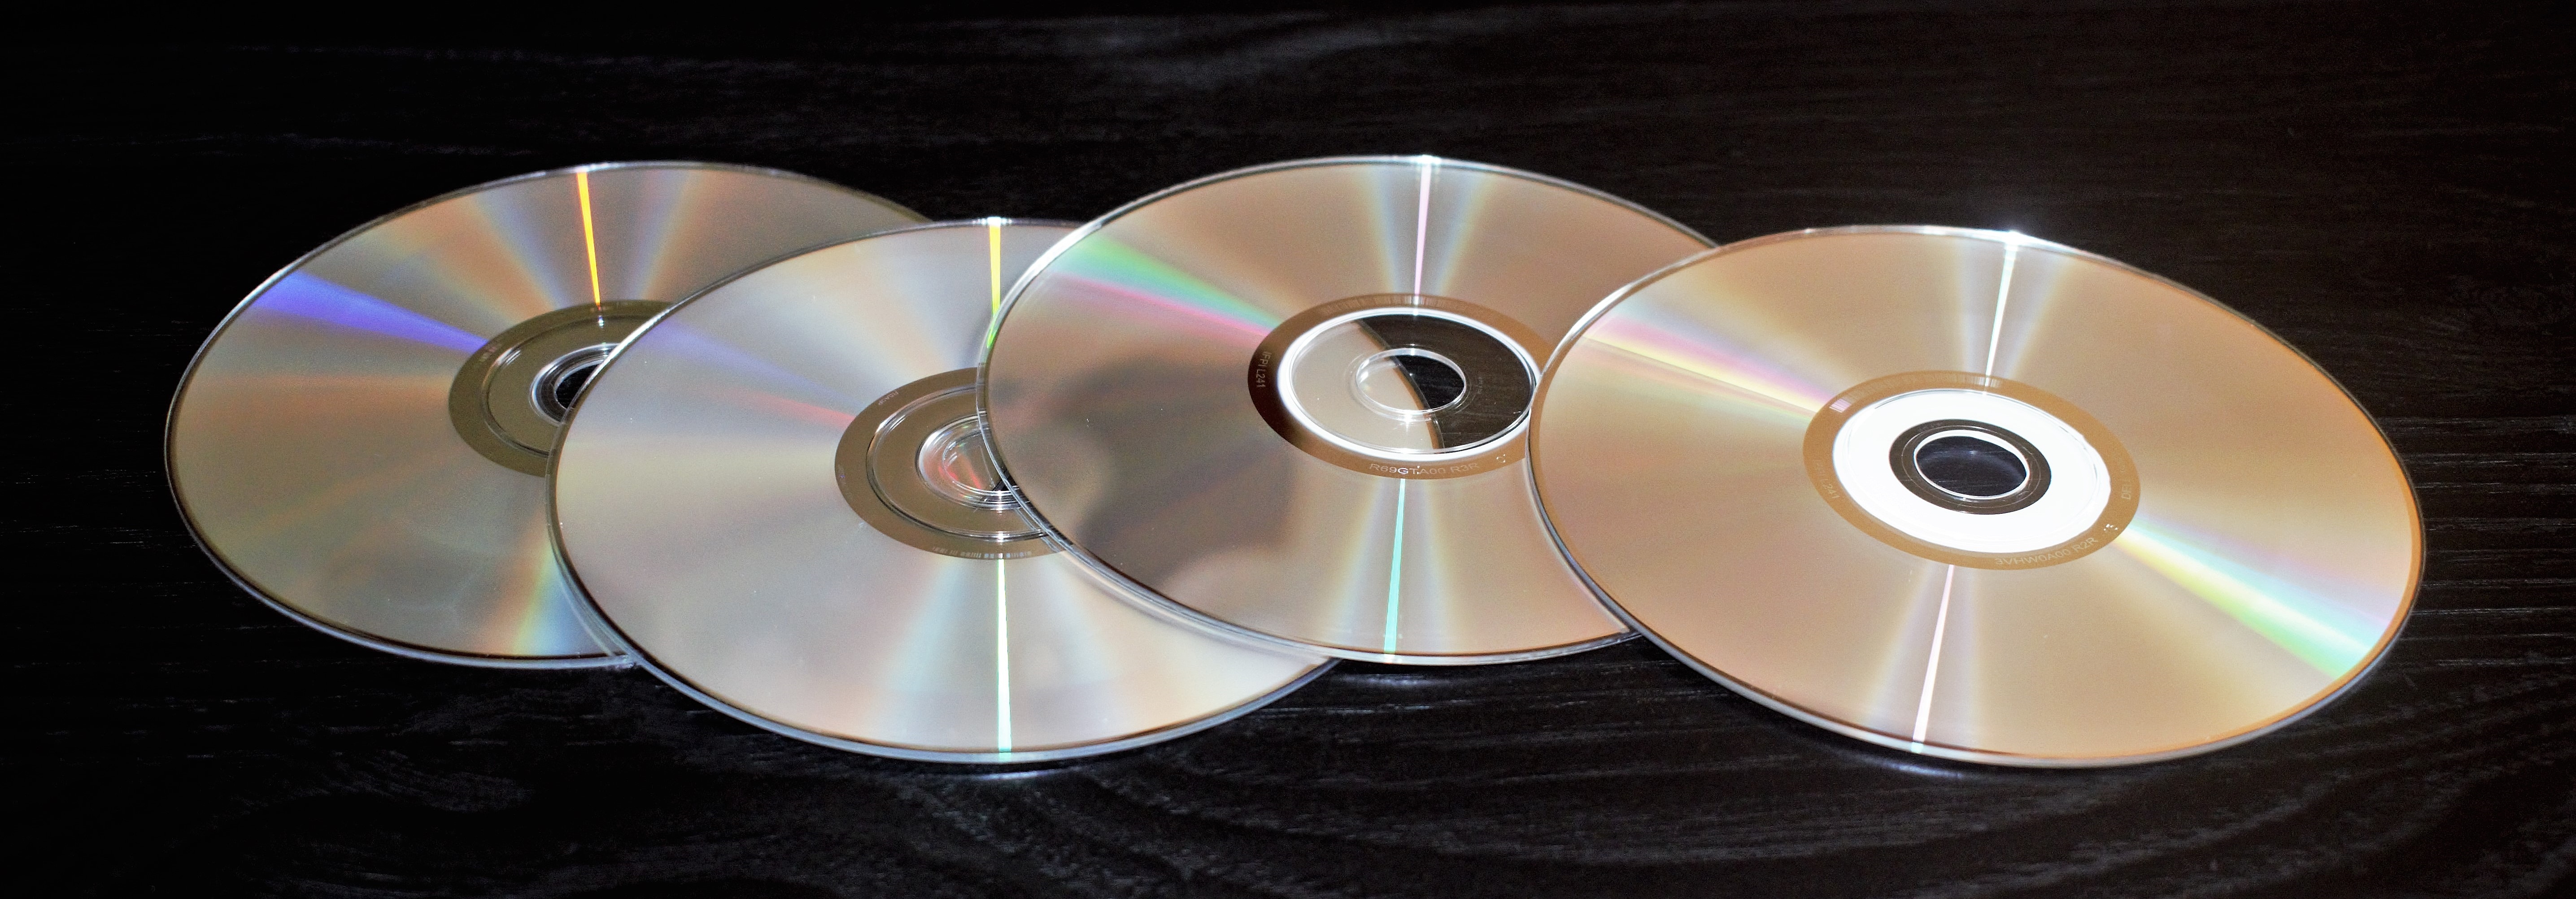
computer, music, light, technology, wheel, lighting, circle, musical instrument, storage, audio, digital, media, four, cd, dvd, disk, drums, compact, software, rom, movies, data, discs, cymbal, cd rom, dvd rom, blu ray, compact disc